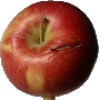
Label: Apple Braeburn 1